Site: brandenburg
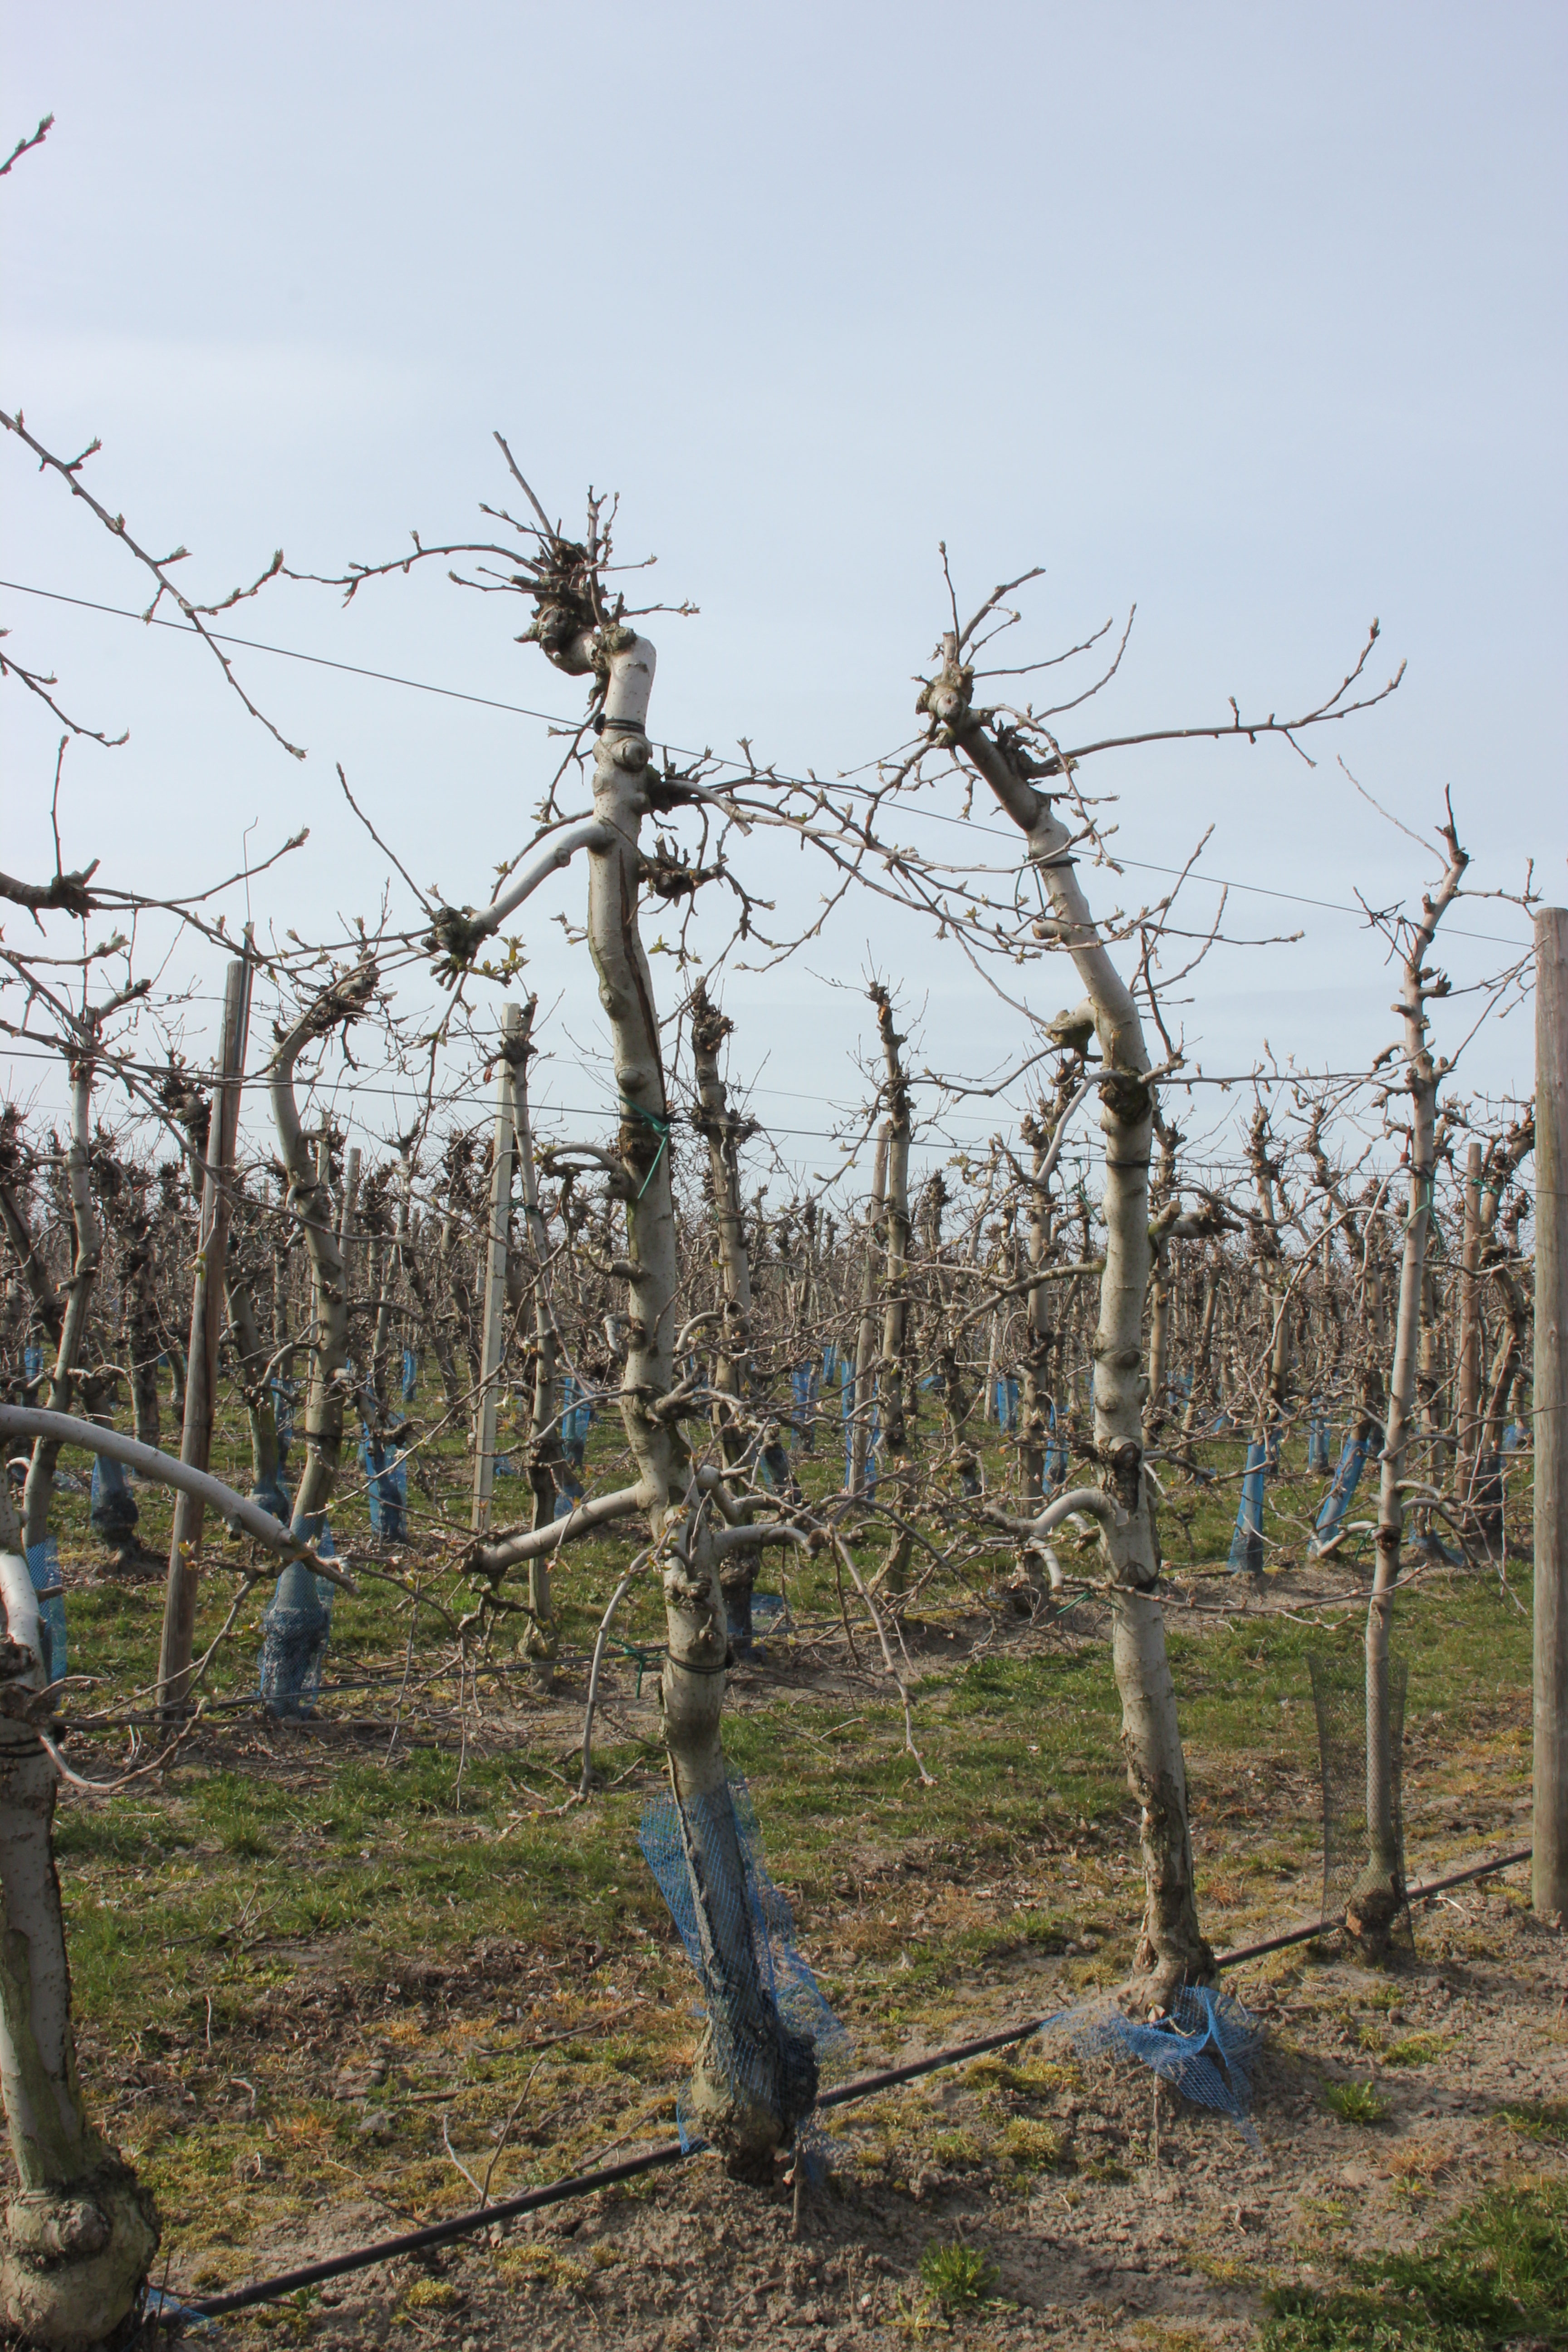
Growth stage (BBCH 54): Inflorescence emergence